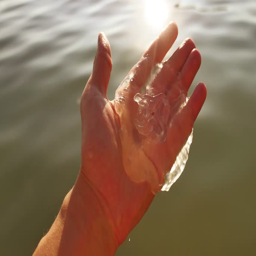
the man is holding jellyfish .